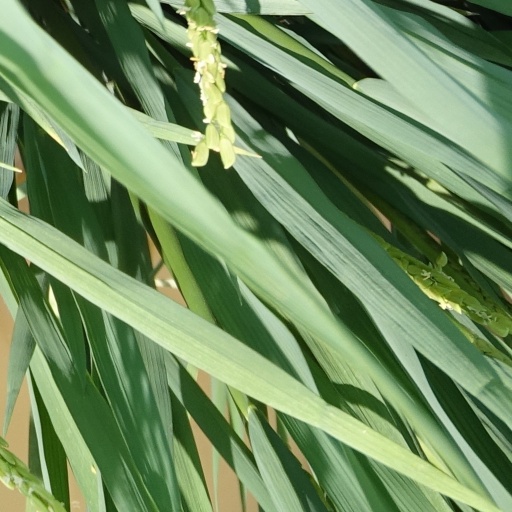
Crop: rice